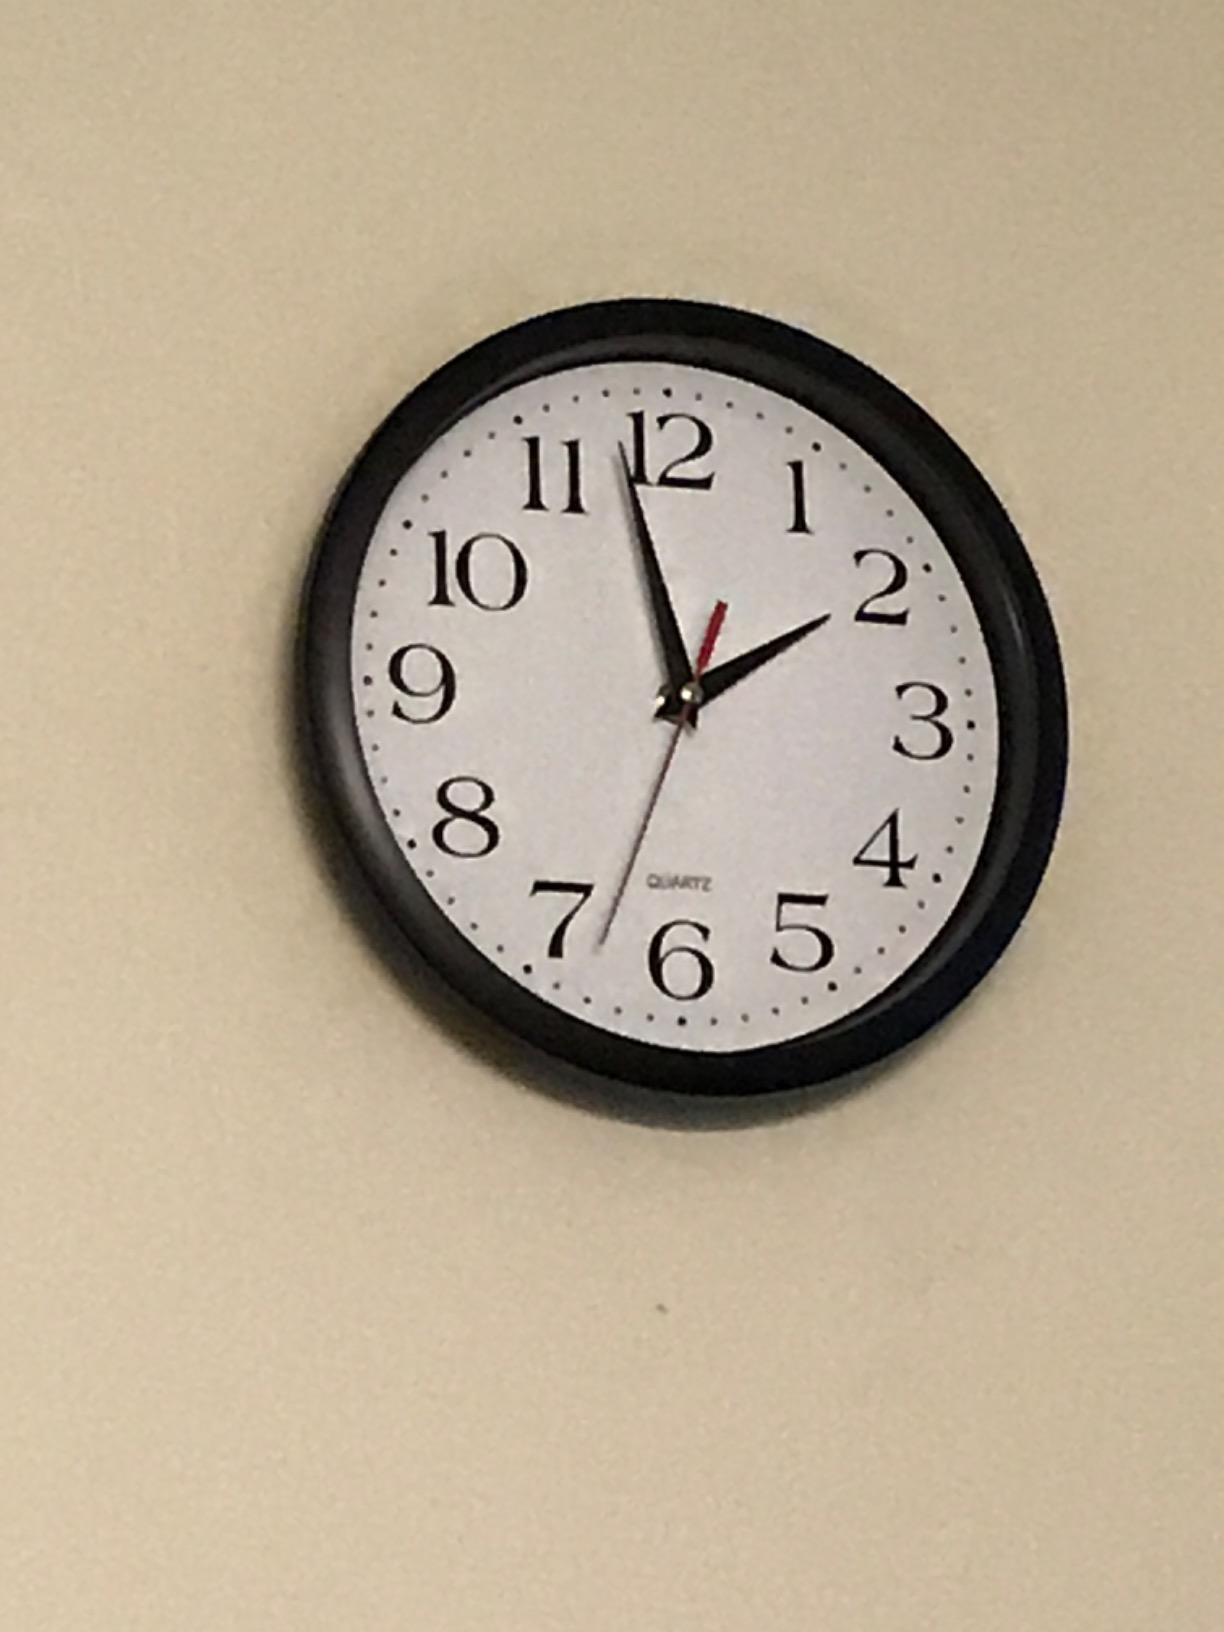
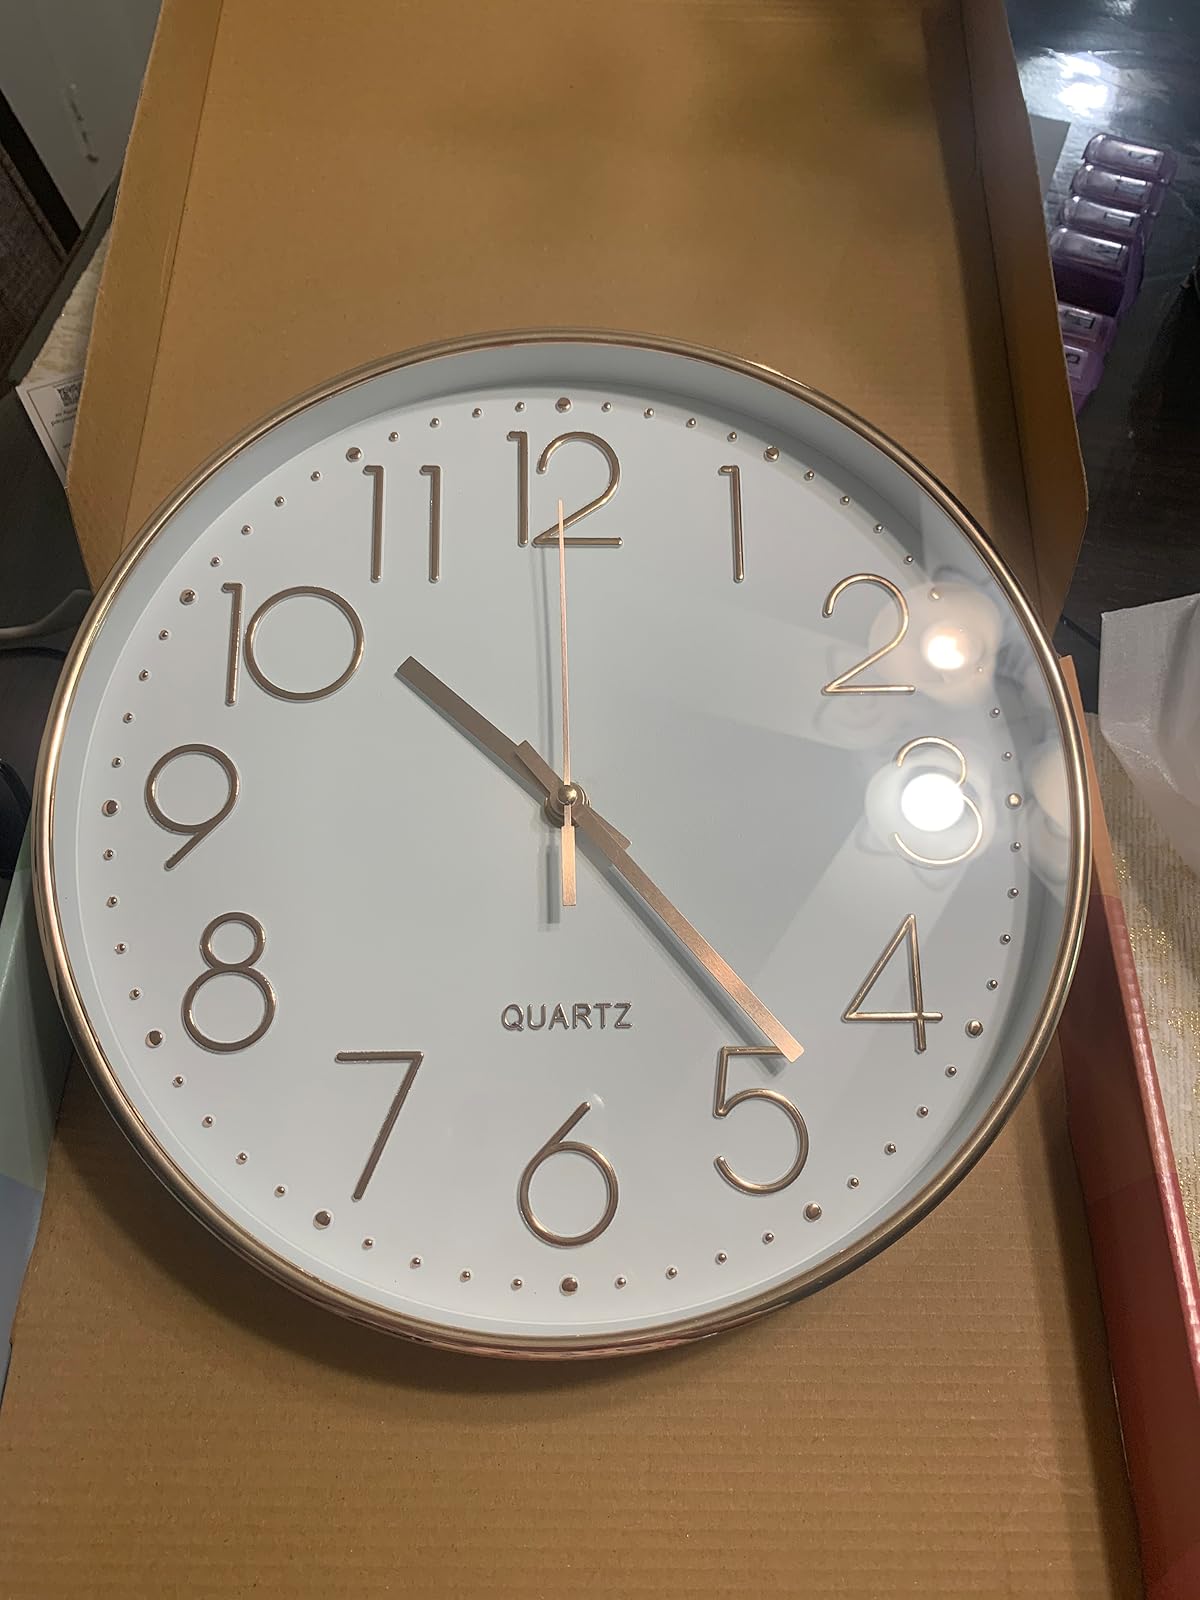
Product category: clock
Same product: no